Joseph P. Kerwin

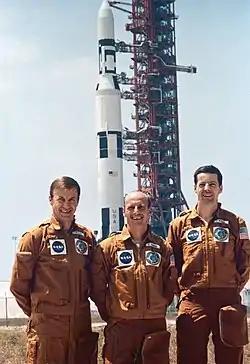
Paul J. Weitz, (left) Charles Conrad Jr. (middle); and Joseph P. Kerwin (right); America's first space station crew would spend 28 days in space

Kerwin retired from the Navy, left NASA, and joined Lockheed in 1987. At Lockheed, he managed the Extravehicular Systems Project, providing hardware for Space Station "Freedom", from 1988 to 1990; with Paul Cottingham and Ted Christian invented the Simplified Aid for EVA Rescue (SAFER), first tested for use by space walking astronauts on the International Space Station (ISS) during Space Shuttle flight STS-64. He then served on the Assured Crew Return Vehicle team, and served as Study Manager on the Human Transportation Study, a NASA review of future space transportation architectures. In 1994–95 he led the Houston liaison group for Lockheed Martin's FGB contract, the procurement of the Russian "space tug" which has become the first element of the ISS. He served on the NASA Advisory Council from 1990 to 1993.